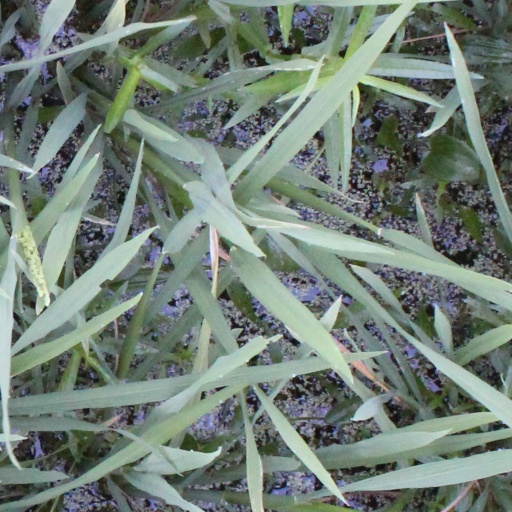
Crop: rice